Elkanah Greer

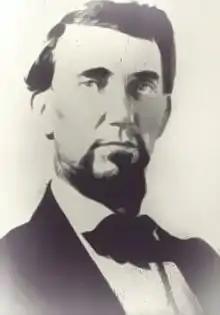

Elkanah Brackin (or Bracken) Greer (October 11, 1825 – March 25, 1877) was an antebellum cotton planter, merchant, and then a general in the Confederate States Army who served in the Western Theater of the American Civil War.